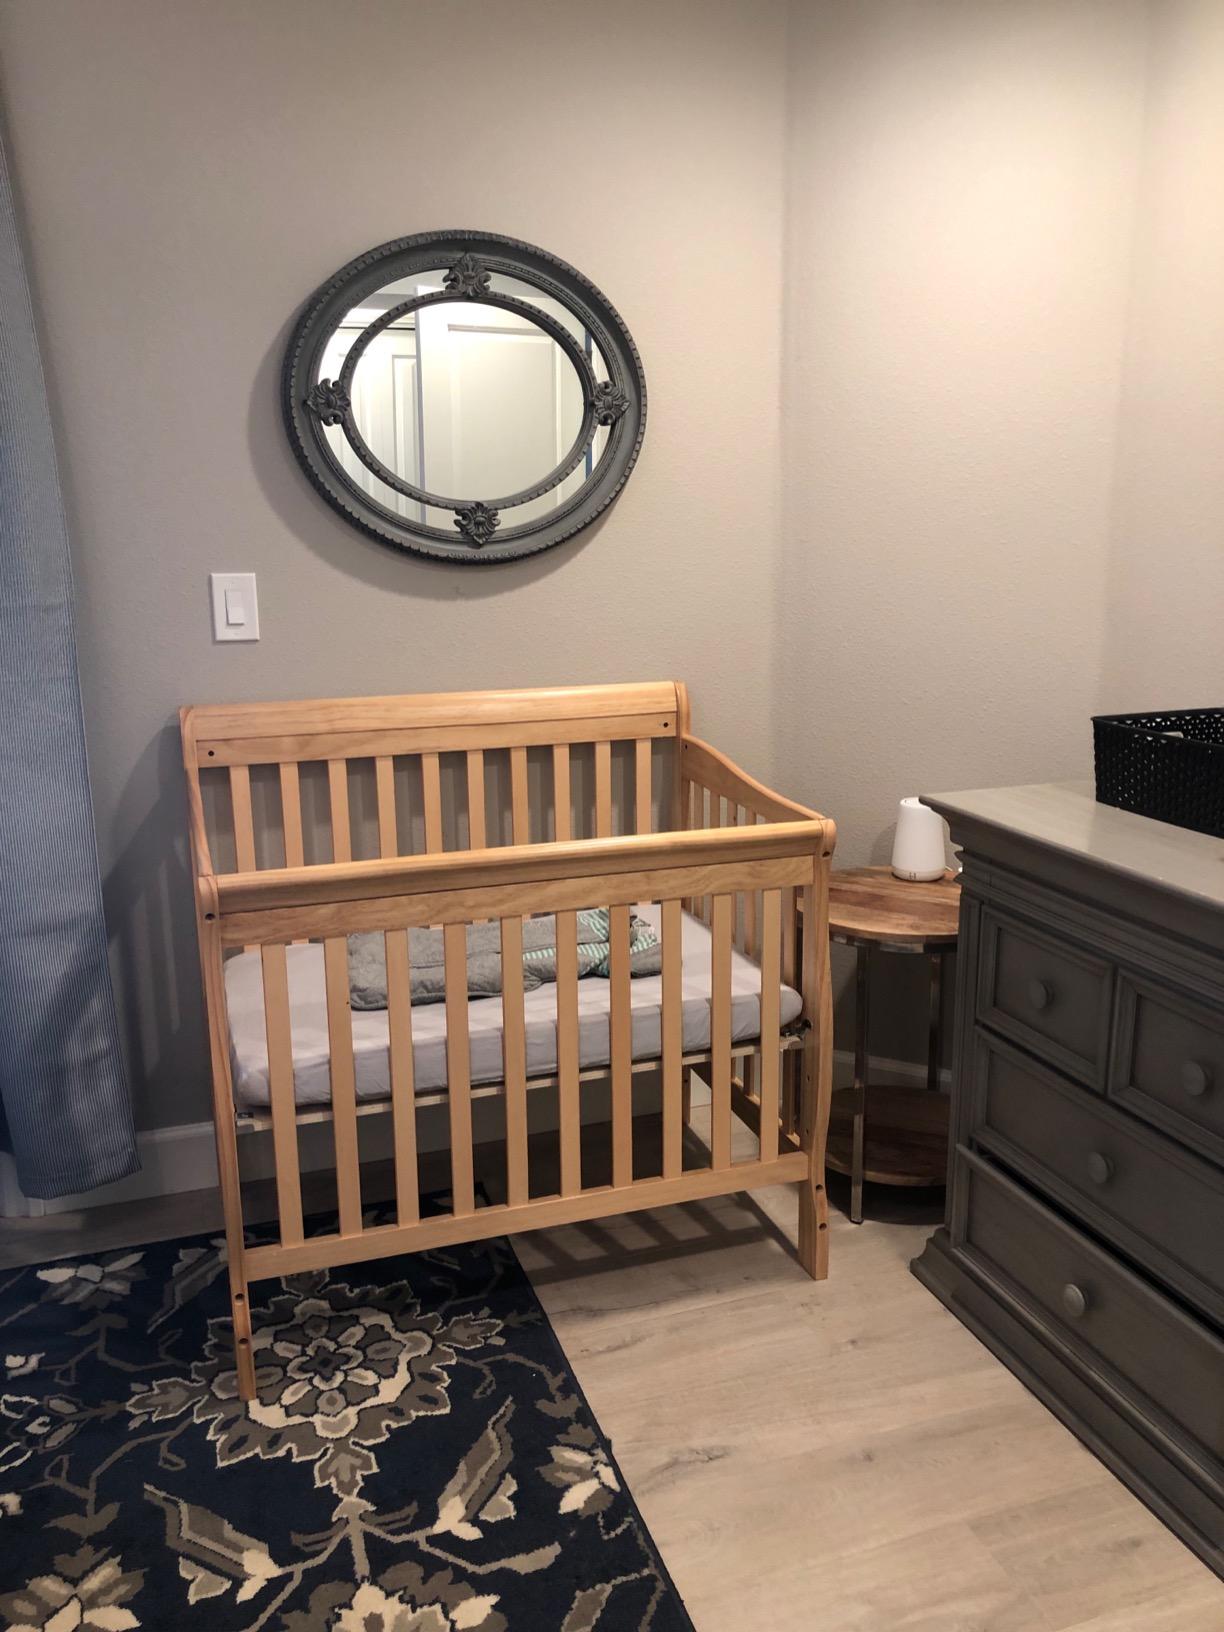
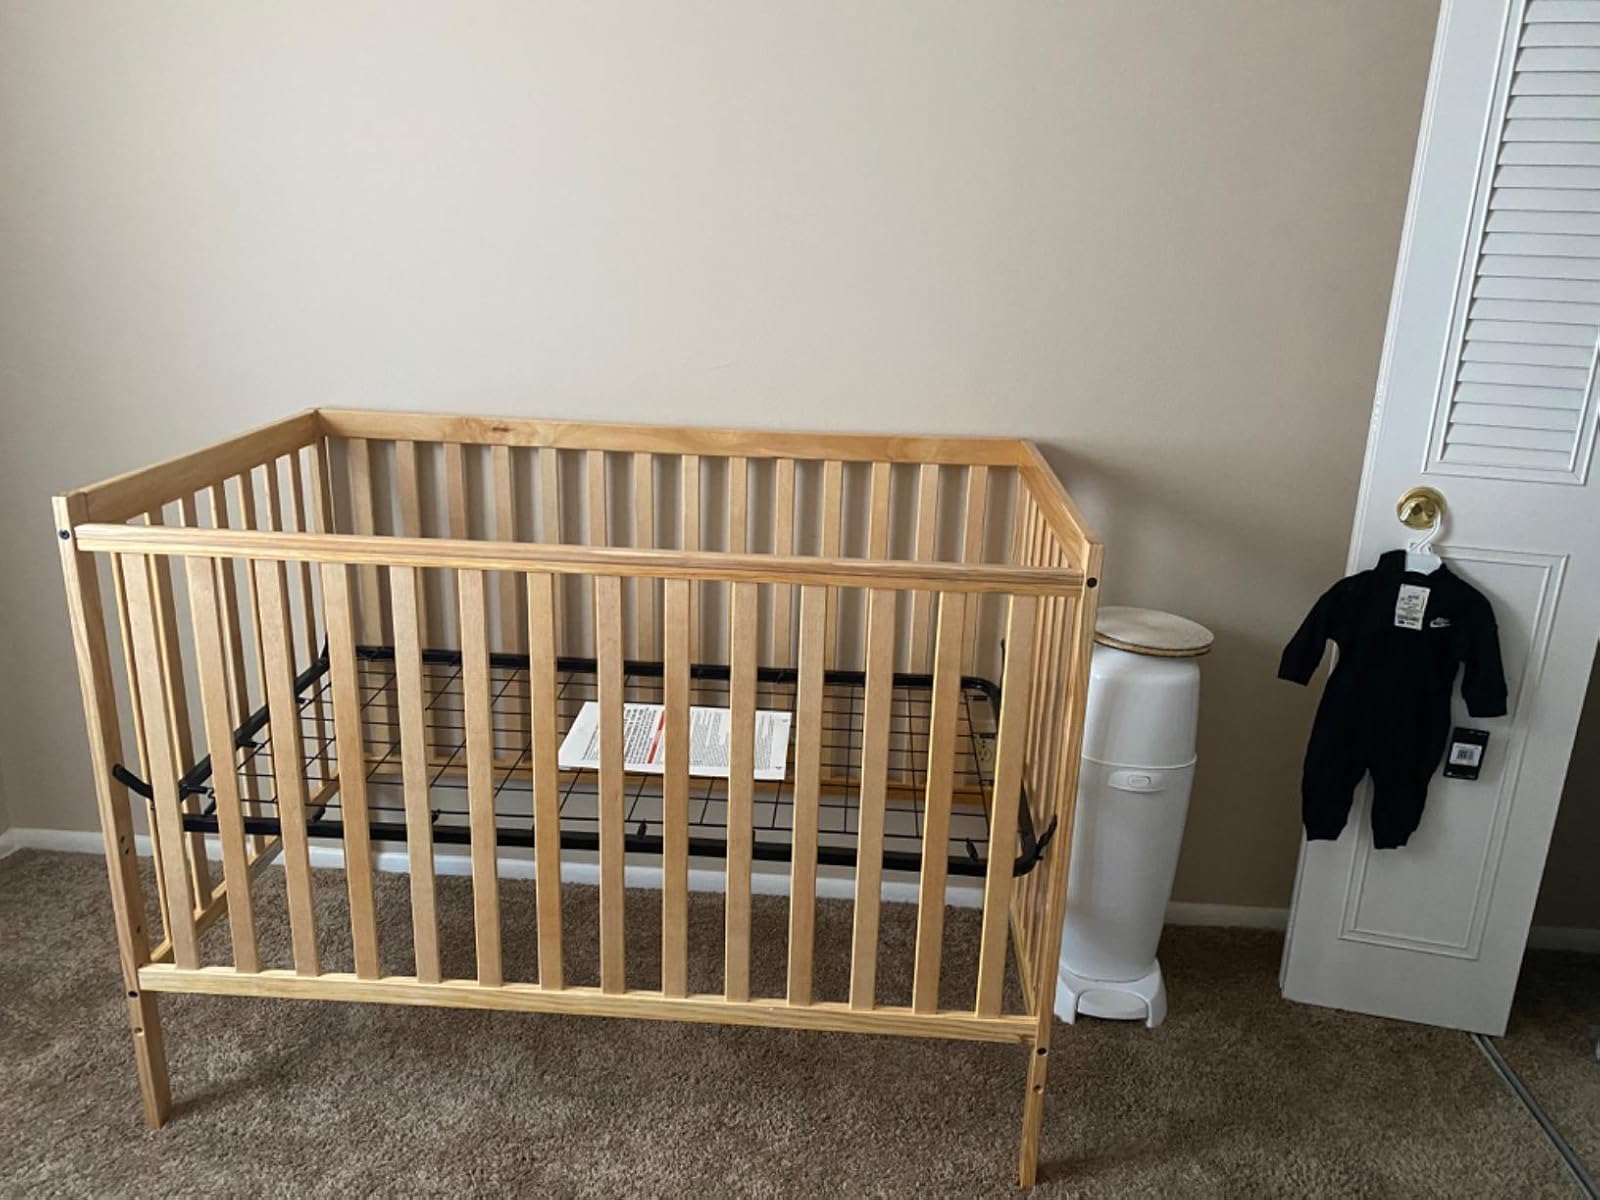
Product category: products_crib
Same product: no